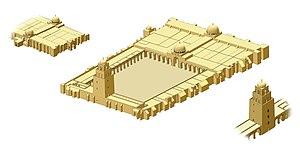
Vues tridimensionnelles de la Grande Mosquée de Kairouan, en Tunisie. De gauche à droite
Trois dimensions ou tridimensionnel ou 3D sont des expressions qui caractérisent l'espace qui nous entoure, tel que perçu par notre vision, en termes de largeur, hauteur et profondeur.
3D, les trois dimensions de l'espace.
La synthèse d'images tridimensionnelles souvent abrégée 3D est un ensemble de techniques notamment issues de la CAO qui permet la représentation d'objets en perspective sur un moniteur d'ordinateur. Elle est actuellement très utilisée en art numérique dans l'industrie du film, initiée par les studios Pixar, Disney, DreamWorks, Blue Sky, Illumination et ILM et, depuis 1992, dans beaucoup de jeux vidéo. Il convient de ne pas faire la confusion avec les termes 3D relatifs au relief ou à la stéréoscopie.